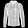
Label: Coat